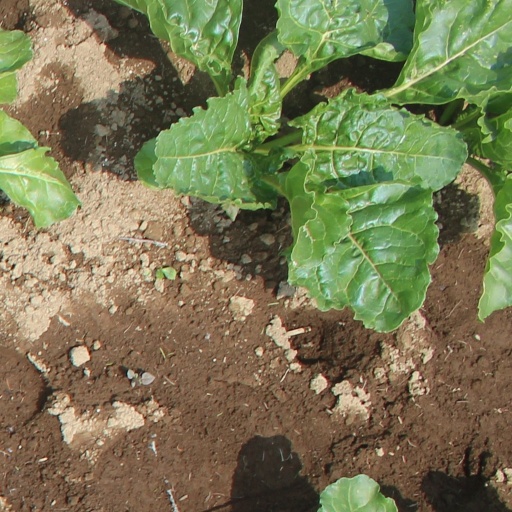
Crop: sugar beet